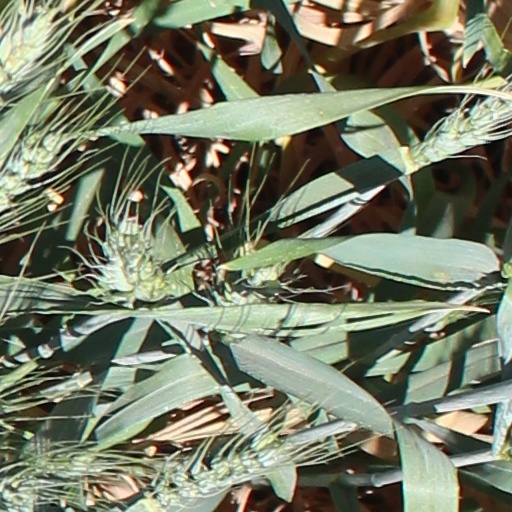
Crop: wheat